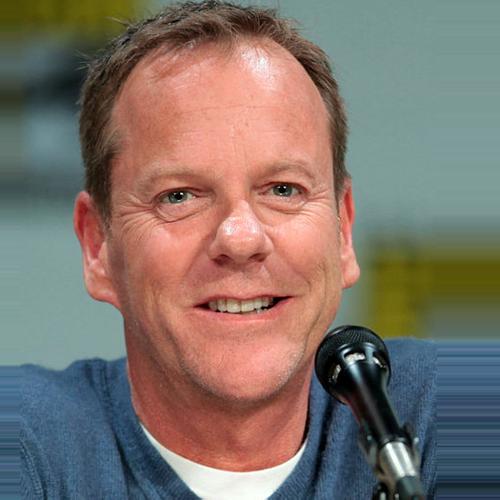
Age: 47